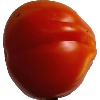
Label: Tomato 1